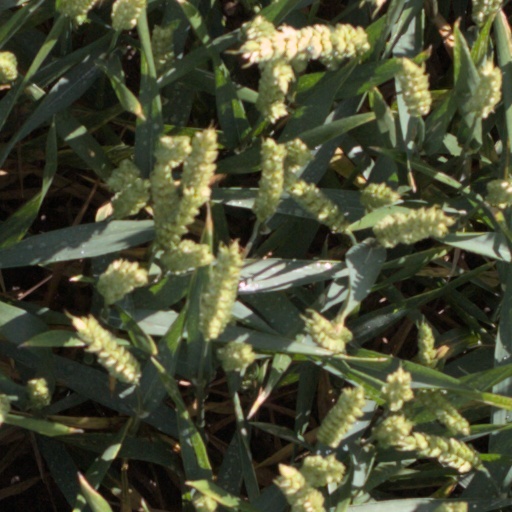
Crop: wheat